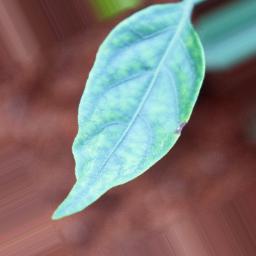
Label: cercospora